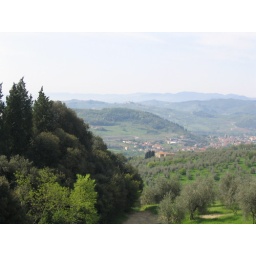
Country road, Country road .. We travelled by a van to taste wine and learn to make pasta